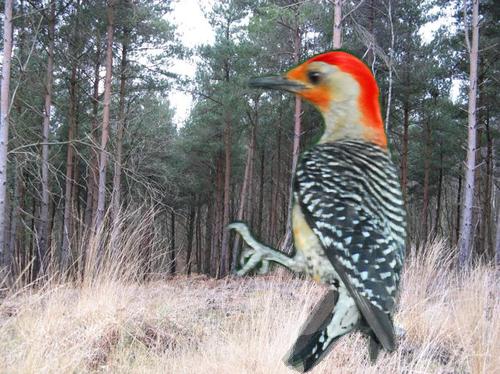
Bird species: Red_bellied_Woodpecker
Bird type: landbird
Background: land